Operation Camargue

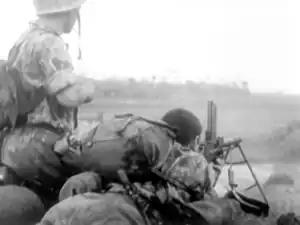
French soldiers fight off a Viet Minh ambush in 1952. The ambushes cost the French nearly 400 armoured vehicles between 1952 and 1954.

From a deep beach of "hard sand" the French landing forces were to advance through a series of dunes. The dunes were up to high and interspersed with precipices, ditches and a handful of small villages. Beyond this was an belt of pagodas and temples, which war correspondent Bernard Fall described as having excellent defensive potential. Beyond these temples was Route One itself with a series of closely packed and fortified villages, including Tân An, Mỹ Thủy, Van Trinh and Lai-Ha. This network of villages and hedgerows made both ground and air surveillance difficult. Across from Route One the villages continued amid an area of quicksand, swamps and bogs, which would stop all but a few of the vehicles at the disposal of the French. Although there were roads, most were mined or damaged. Throughout the area, the civilian population remained and provided a further complication for the French high command.